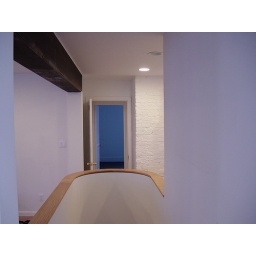
Features: -1/2 wall / railing, blue board and plastered. -Railing top in made of 3/4 inch oak